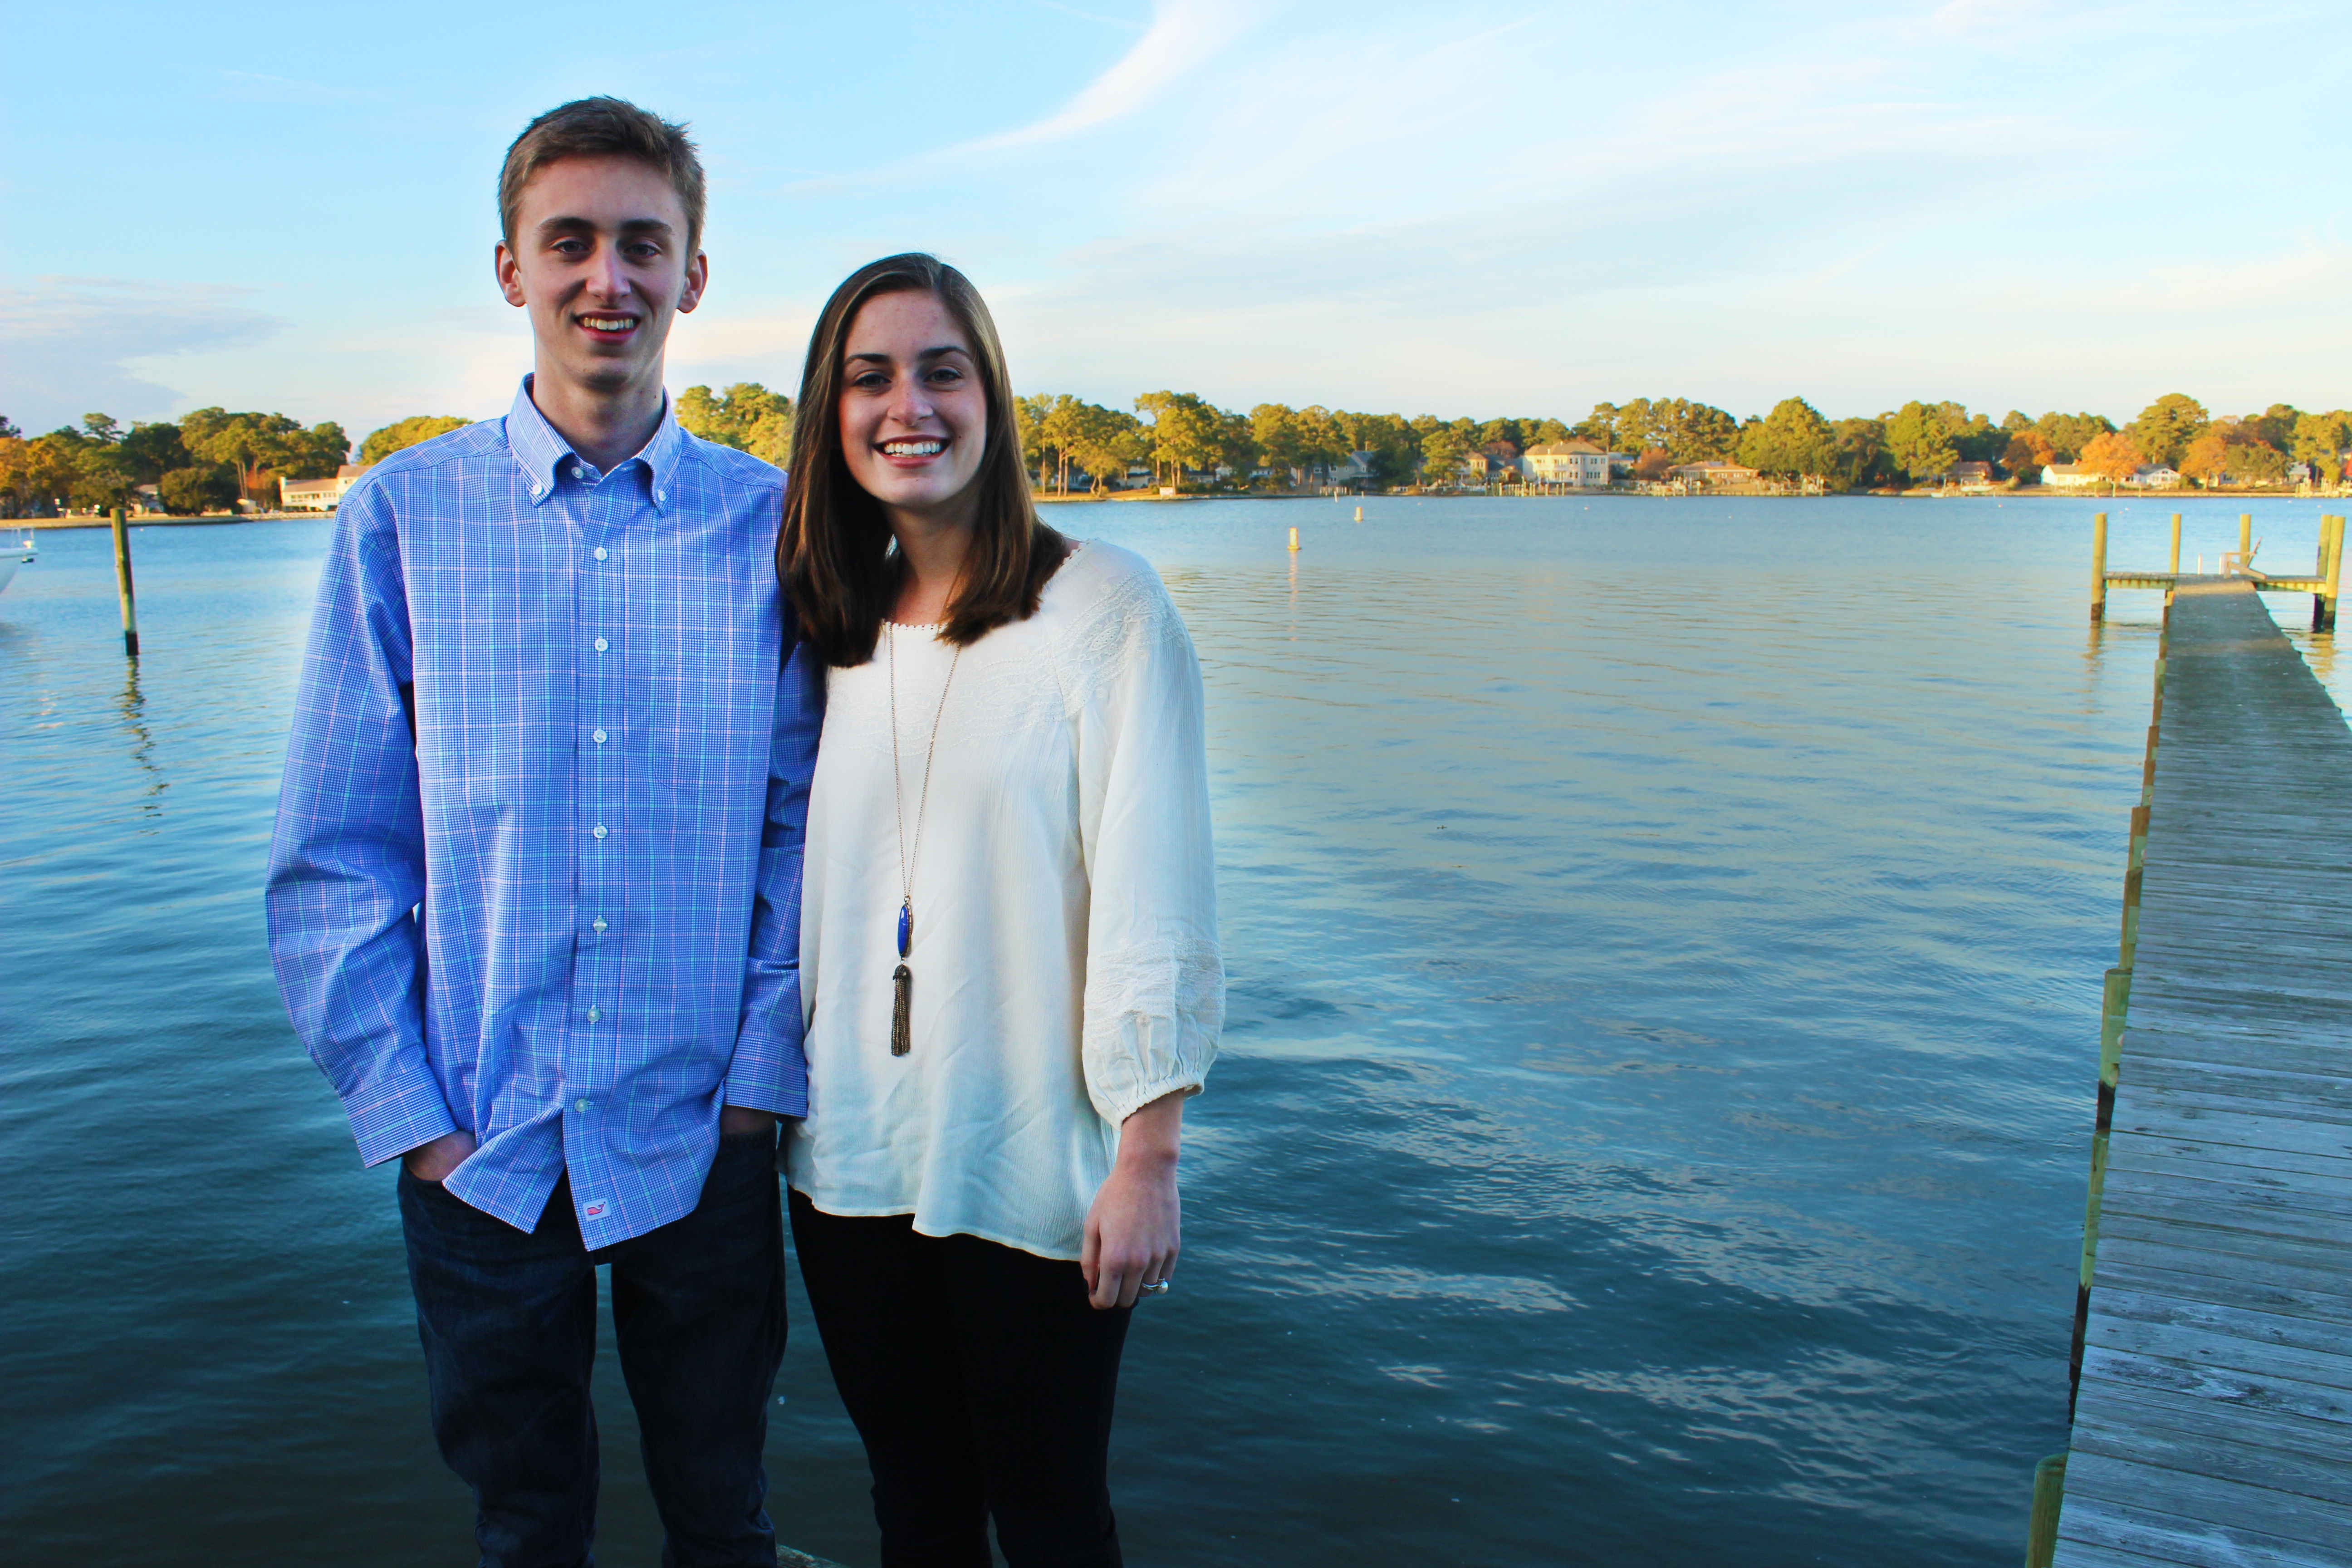
sea, water, ocean, person, dock, people, girl, white, lake, boy, cute, pier, vacation, male, love, portrait, young, youth, scenic, bay, two, together, childhood, smiling, smile, cheerful, family, ceremony, children, happy, happiness, joy, siblings, sister, brother, people together